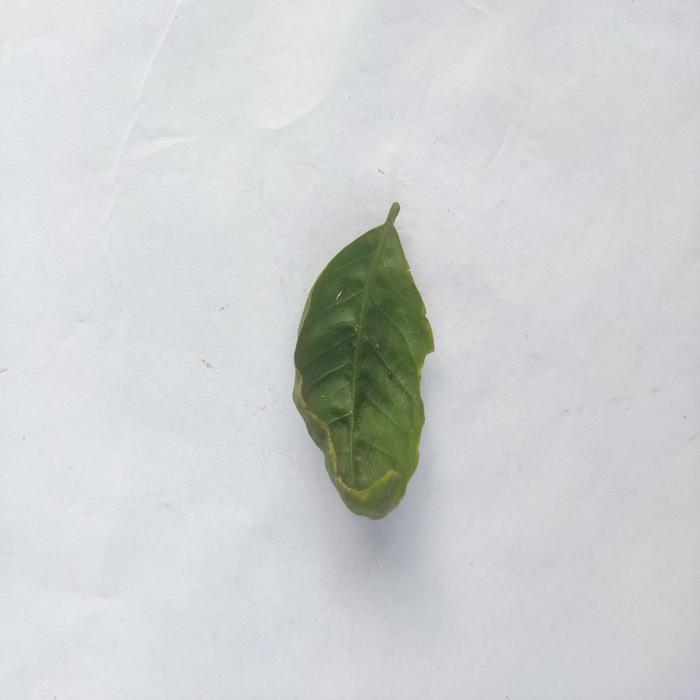
Crop: Aegle Marmelos
Leaf condition: Leaf_Curl